Rate-capping rebellion

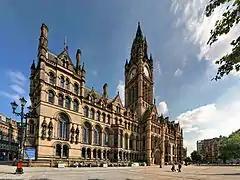
Manchester Town Hall, in front of which a rally was held in March 1985 to oppose rate-capping.

Manchester City Council was not rate-capped. However its leadership was fully committed to the strategy of not setting a rate, arguing that the effect of the grant penalties system harmed it. A large rally protesting against rate-capping was held in Manchester on 6 March 1985, followed the next day by the council voting not to set a rate. When, the following week, the opposition Liberal Party group on the council called a special meeting to propose their own budget (which included a 4.4% rate rise), the council leader Graham Stringer insisted that the no rate strategy would continue. Liberal leader David Sandiford was ruled out of order by Stringer when he attempted to speak about the no rate strategy at a Policy Committee meeting on 17 March.